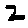
Label: 2